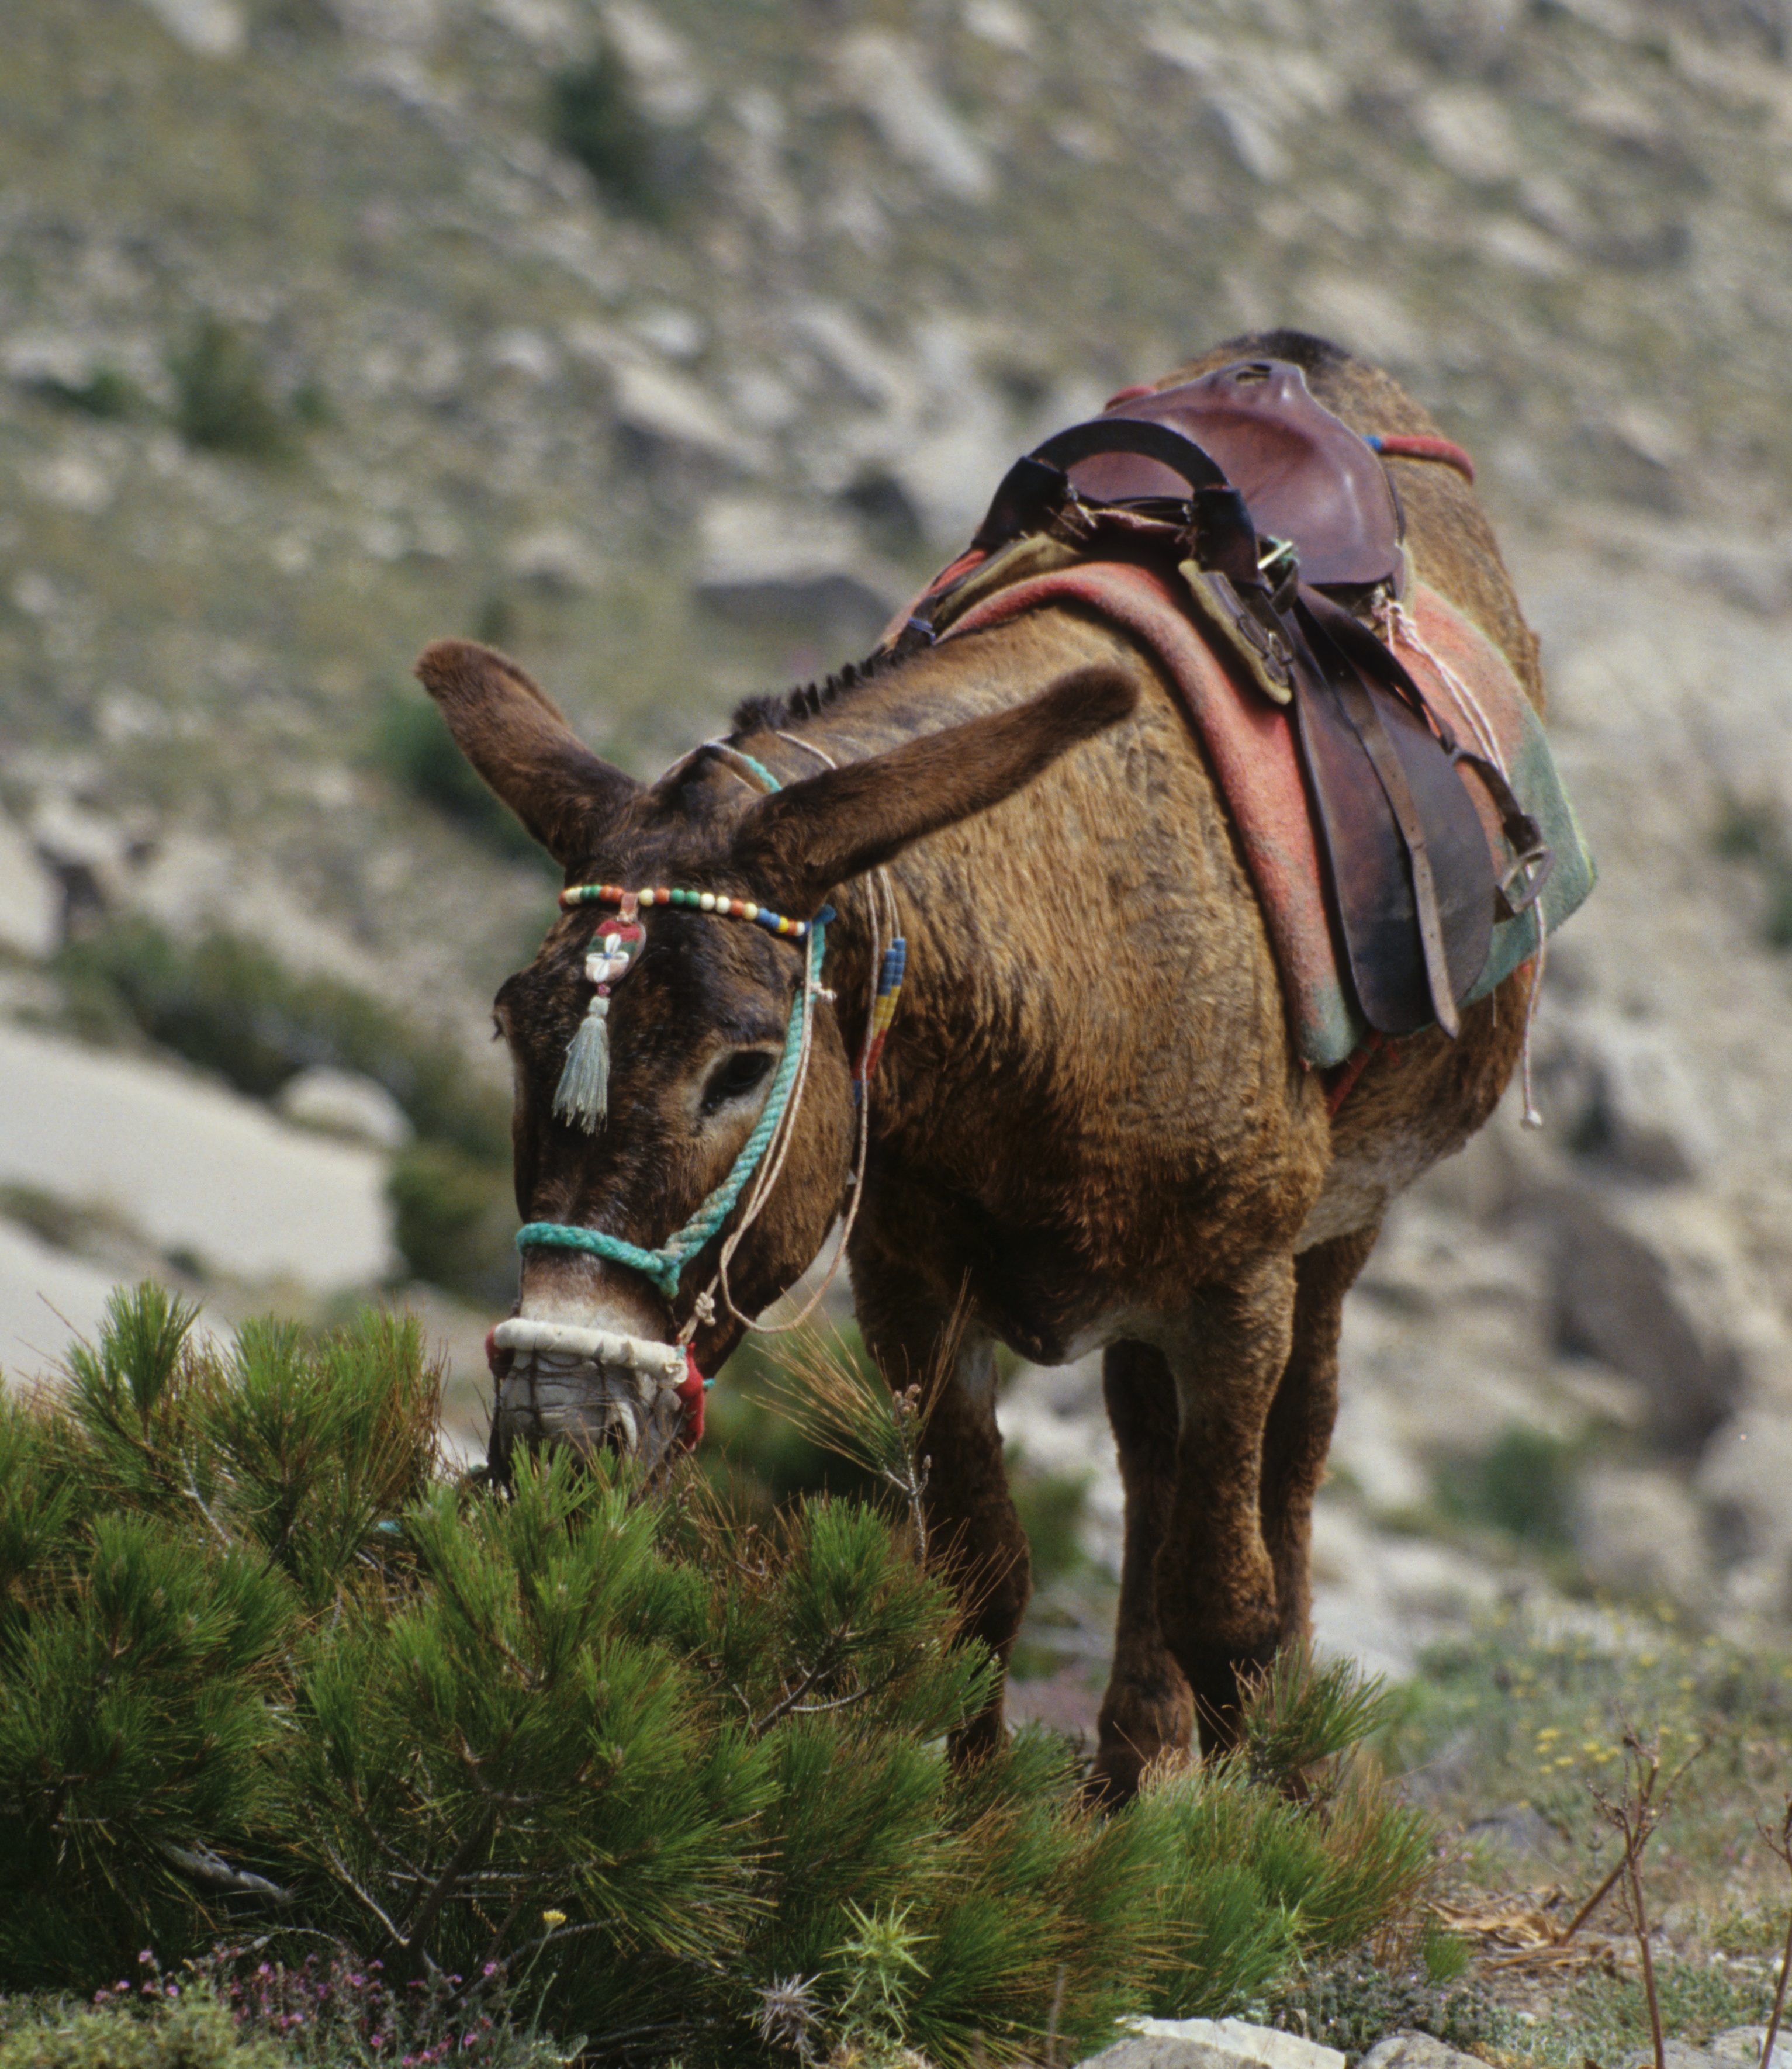
animal, wildlife, horn, mammal, donkey, vertebrate, greece, mule, pack animal, cattle like mammal, horse like mammal